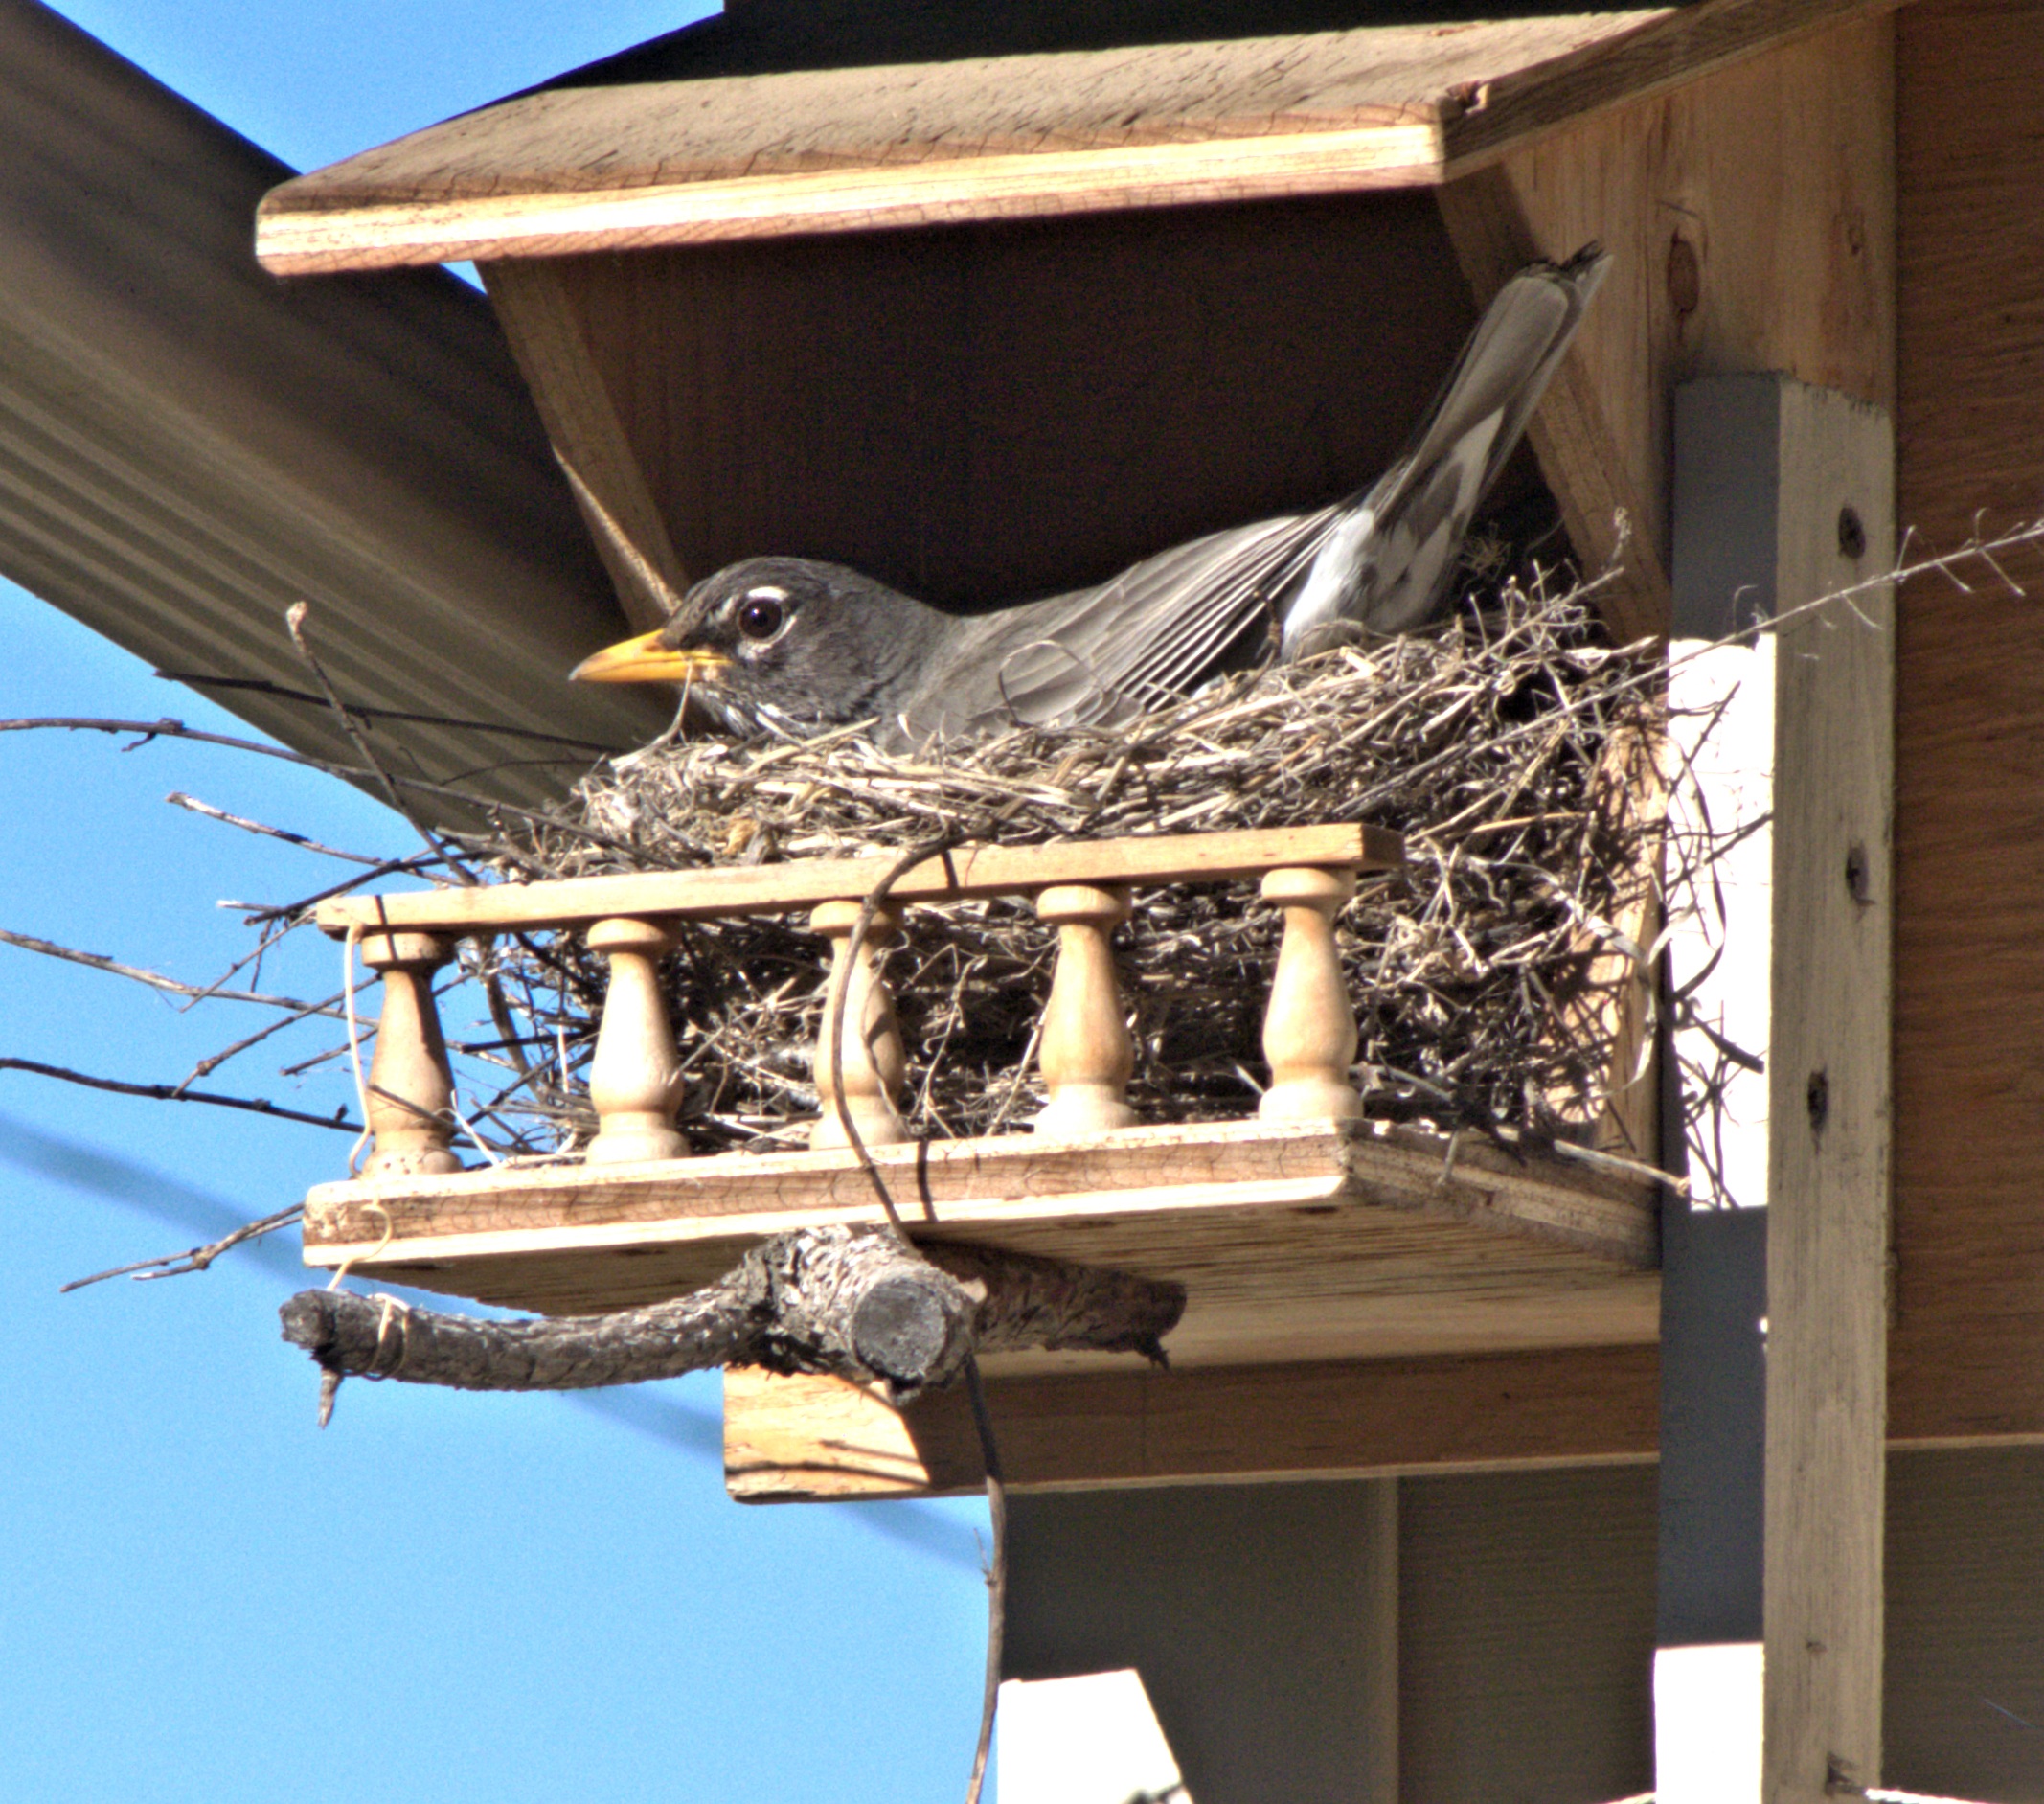
nature, bird, wood, lighting, robin, nest, birdhouse